The World Atlas of Wine

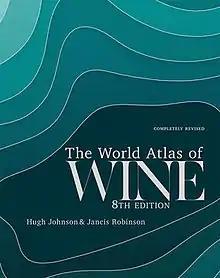
Eighth edition cover (UK)

The World Atlas of Wine by Hugh Johnson and (since 2003) Jancis Robinson, MW, is an atlas and reference work on the world of wine, published by Mitchell Beazley. It pioneered the use of wine-specific cartography to give wine a sense of place, and has since the first edition published in 1971 sold 4 million copies in 14 languages. Considered among the most significant wine publications to date, it remains one of the most popular books on wine, with the most recent eighth edition published in October 2019.